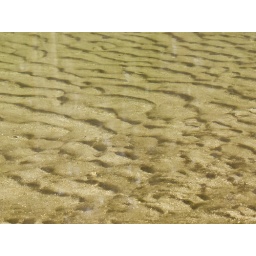
When the sun finally came out, ripples in the sand under water were clearly visible